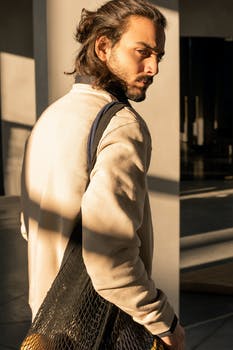
Label: No Watermark